Sephardic Bikur Holim Congregation

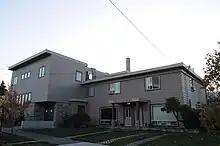
Seattle Kollel

, more than a quarter century after his retirement, Solomon Maimon remains Rabbi Emeritus of SBH. Solomon Maimon has also remained active, including serving as an interim rabbi for several smaller Sephardic congregations around the U.S. In the early 1990s he worked with several of his family members and others to establish the Seattle Kollel (institute for advanced Jewish studies). Both he and Rabbi Benzaquen were founding members in of Seattle's Va'ad HaRabanim (Committee of Rabbis), which replaced the former Seattle Kashrut Board. It continues the older organization's supervision of kosher food, but also provides a Bet Din (Jewish court) for Seattle.